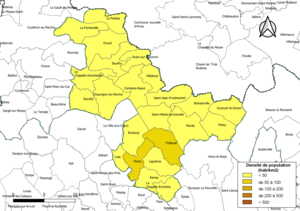
Carte des densités de population (millésimée 2016) des communes de la communauté de communes la Communauté de communes du Perche et Haut Vendômois, département de Loir-et-Cher, France. Composition au 1er janvier 2019.
La communauté de communes du Perche et Haut Vendômois est une structure intercommunale française, située dans le département de Loir-et-Cher.